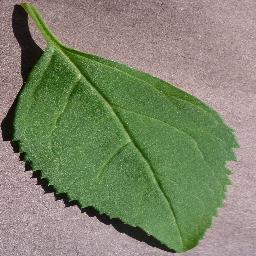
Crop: cherry
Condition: (including_sour)_healthy